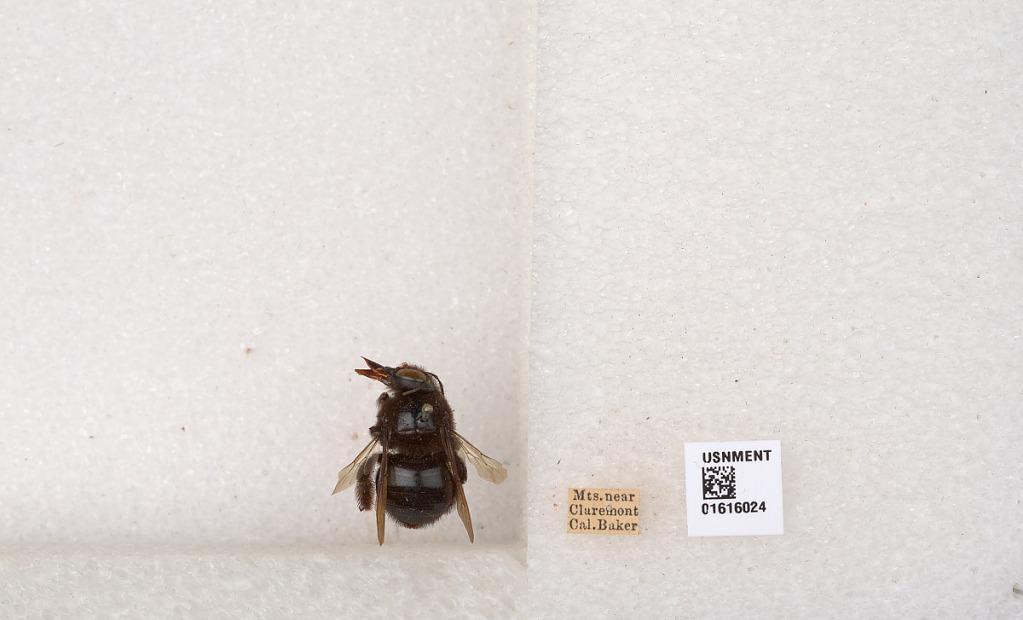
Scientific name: Xylocopa (Notoxylocopa) tabaniformis parkinsoniae Cockerell
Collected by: Baker
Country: United States
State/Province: California
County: Los Angeles
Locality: Mountains near Claremont
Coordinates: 34.0967, -117.72